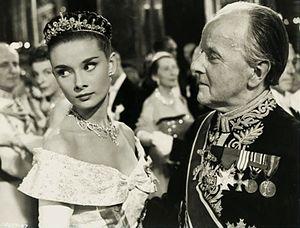
Ernest George Harcourt Williams, né le 30 mars 1880 à Croydon, mort le 13 décembre 1957 à Londres, est un acteur, dramaturge et metteur en scène anglais.
Vacances romaines est un film réalisé en 1953 par William Wyler, avec Audrey Hepburn, Gregory Peck et Eddie Albert. Comédie romantique sur l'amour impossible entre une princesse et un journaliste, le film obtient trois Oscars du cinéma sur dix nominations.